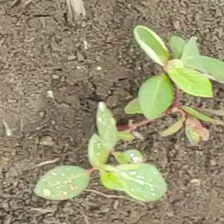
Weed species: Moti_dudhi(Euphorbia_geneculata_L)